Sam Darwish

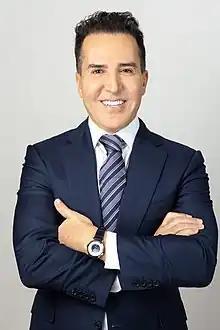

Sam Darwish is a U.S. entrepreneur active in the telecommunications industry. He is Chairman and CEO of IHS Towers, which operates more than 39,000 towers across Africa and Latin America, and is listed on the NYSE in October 2021.